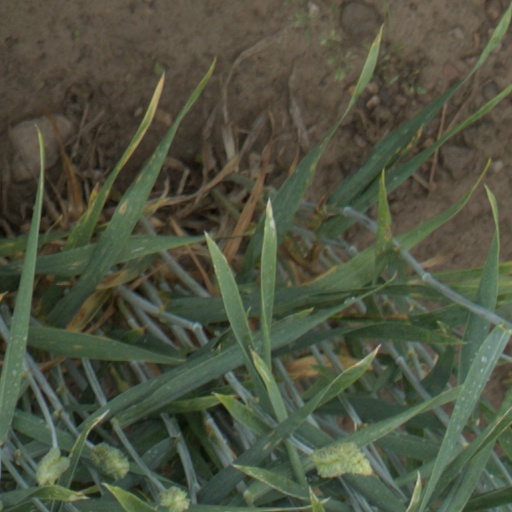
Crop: wheat